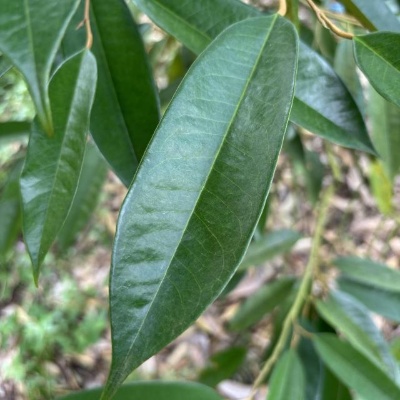
Label: Leaf_Healthy